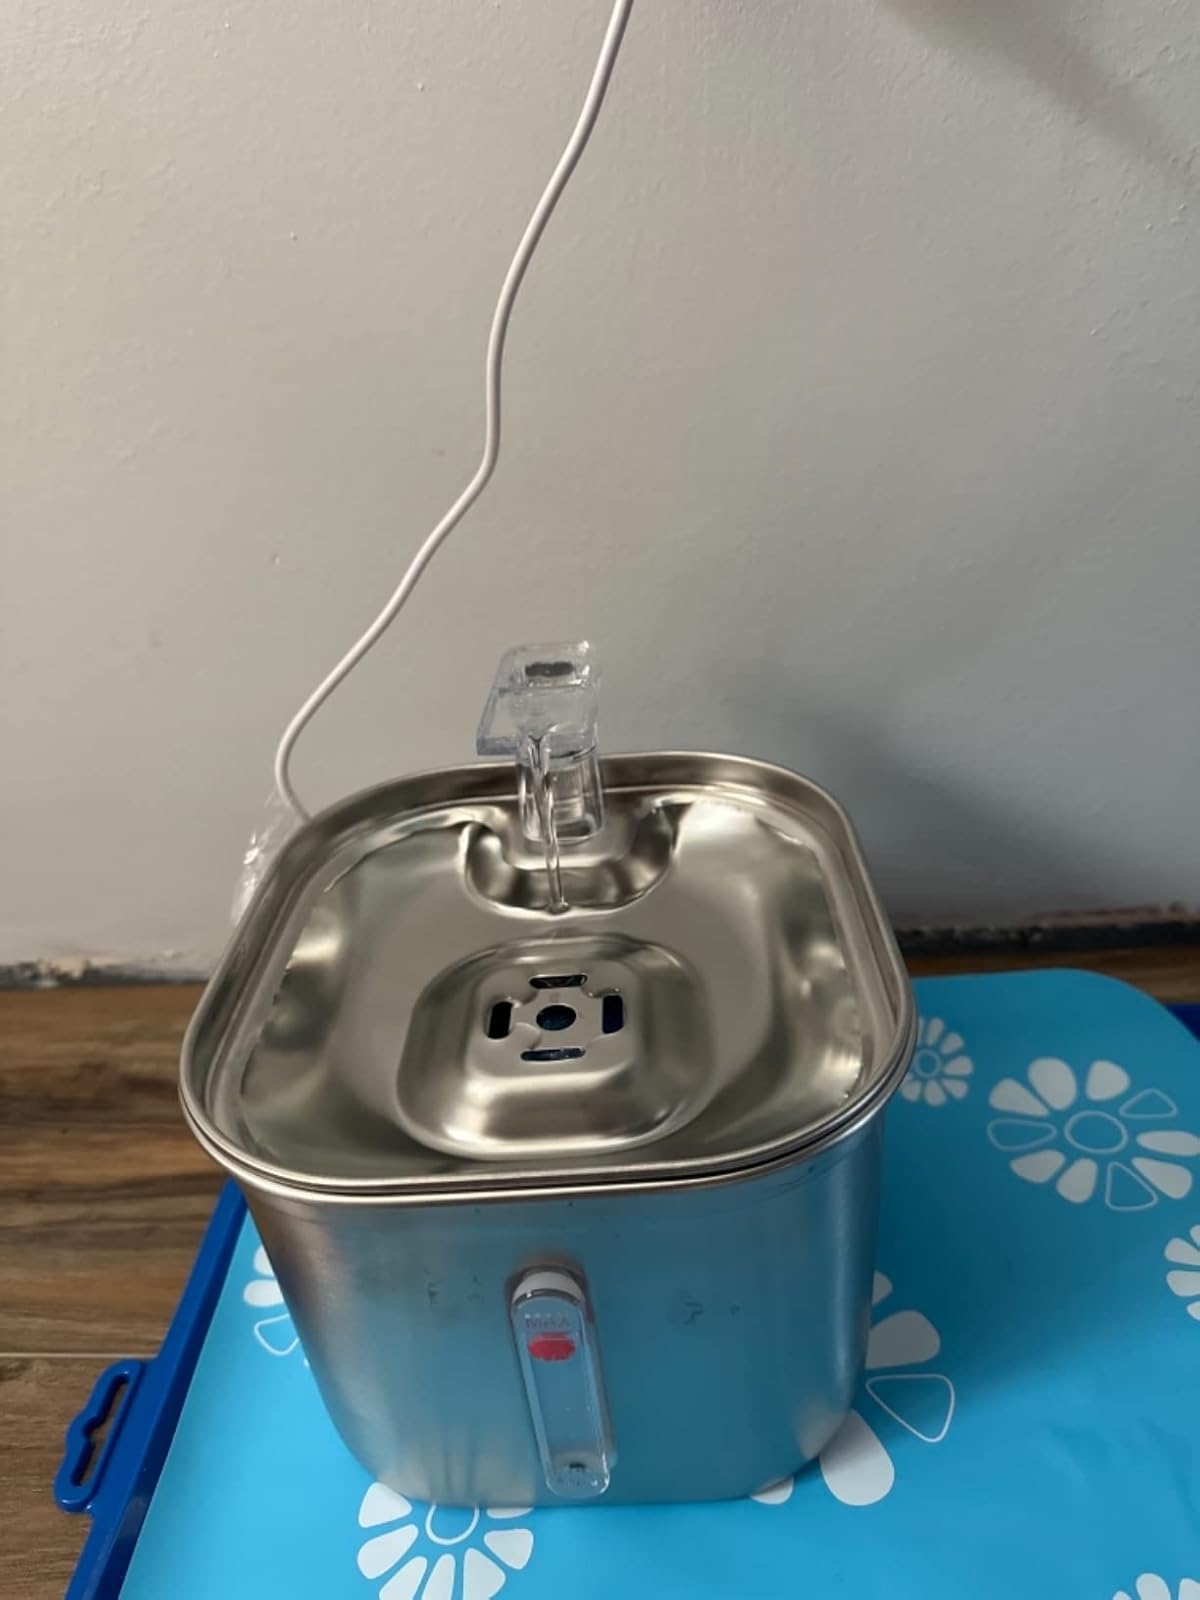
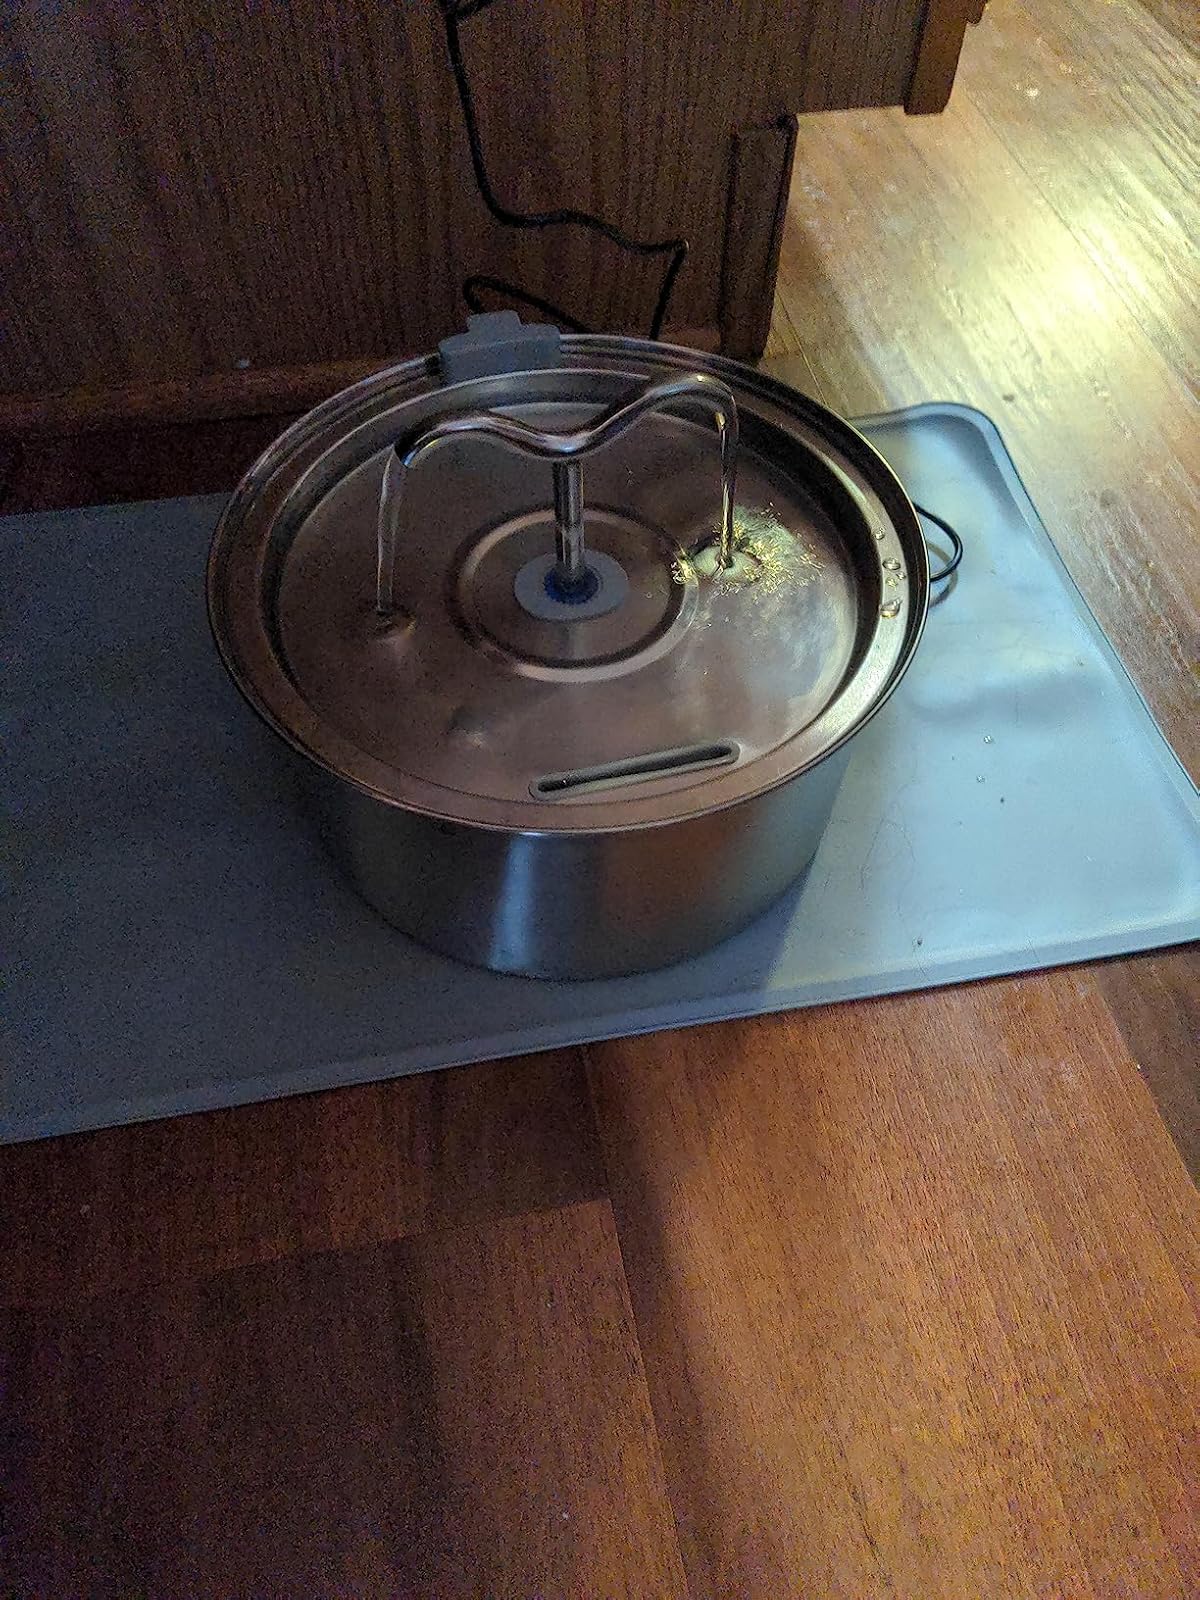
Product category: items_bowl
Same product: no